Blindspotting

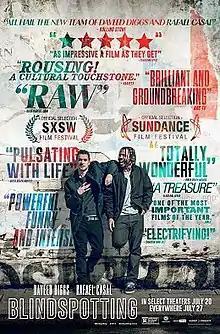
Theatrical release poster

Blindspotting is a 2018 American comedy-drama film written and produced by Daveed Diggs and Rafael Casal. The film is directed by Carlos López Estrada (in his feature directorial debut), and Diggs and Casal star alongside Janina Gavankar, Jasmine Cephas Jones, Ethan Embry, Tisha Campbell-Martin, Utkarsh Ambudkar, and Wayne Knight. The plot follows a parolee with three days left on his sentence, only to have him witness a police shooting that threatens to ruin a lifelong friendship.